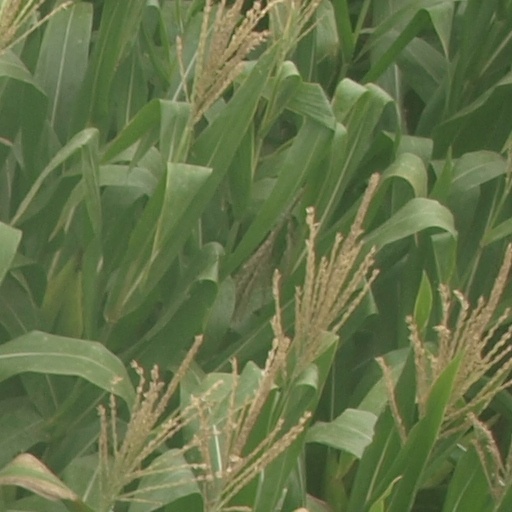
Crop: maize; corn